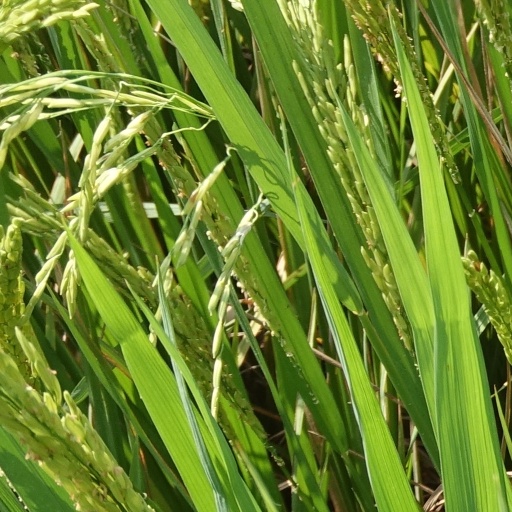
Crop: rice